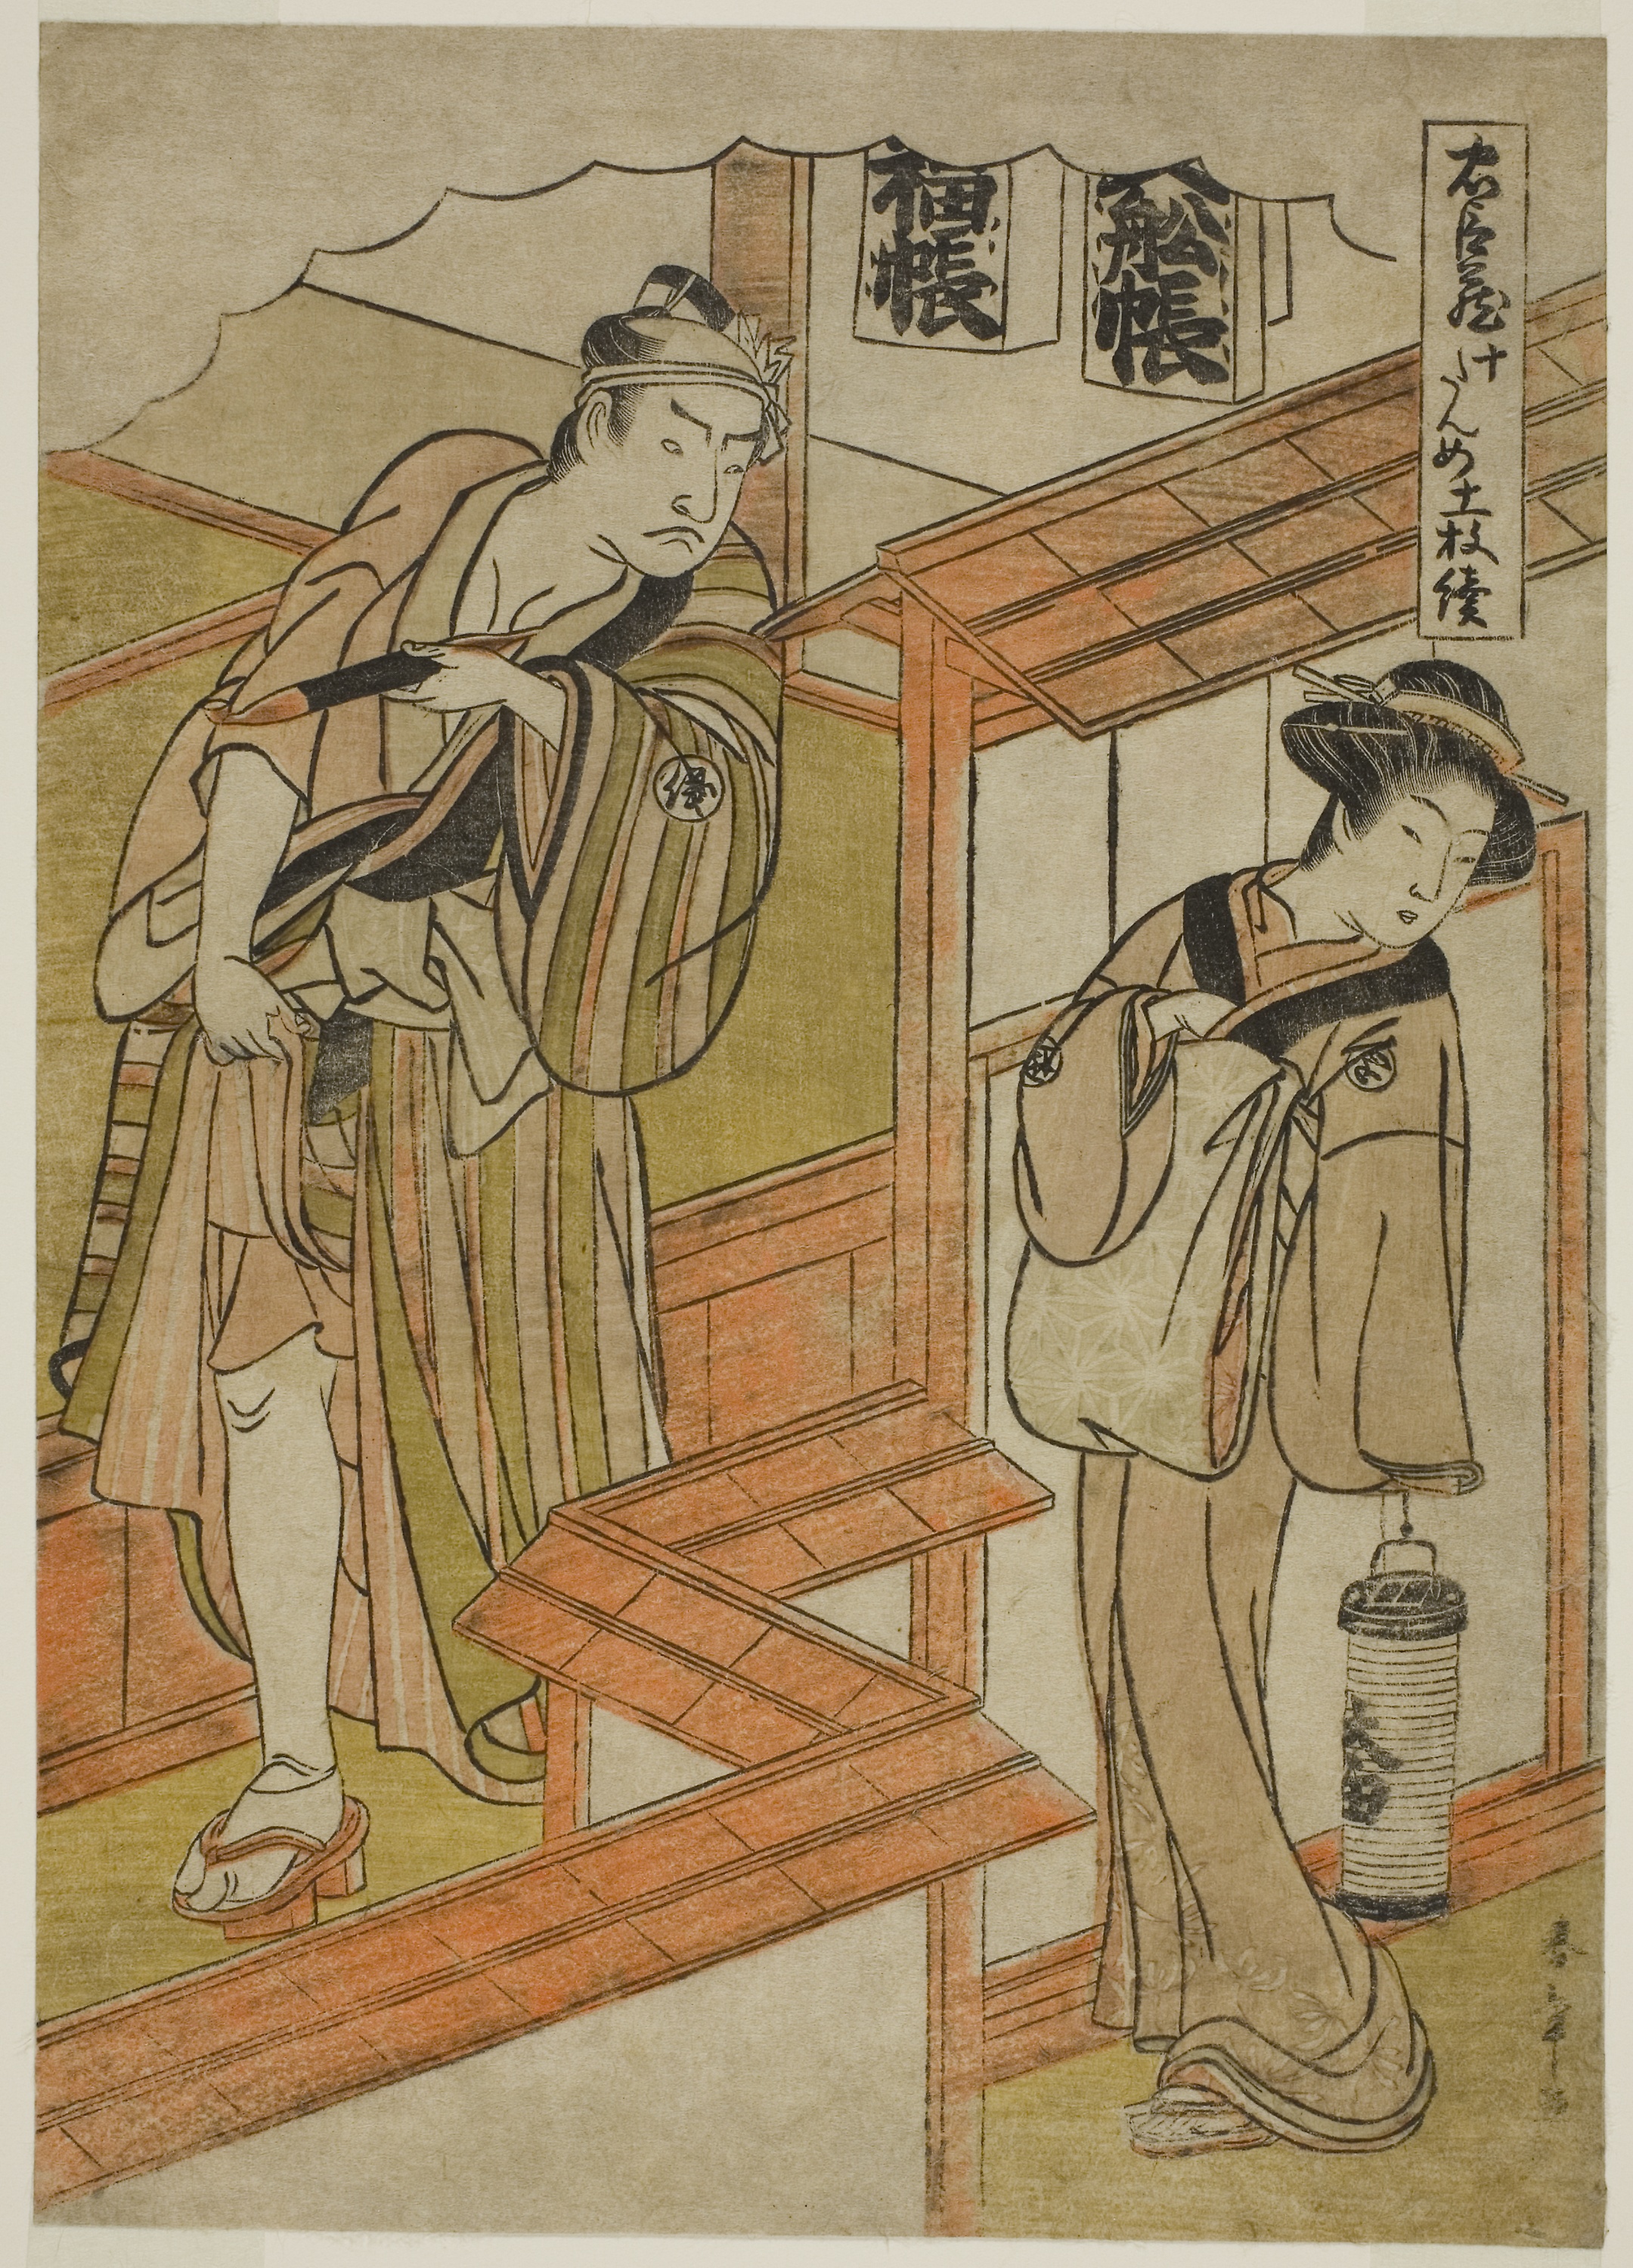
art, human behavior, history, illustration